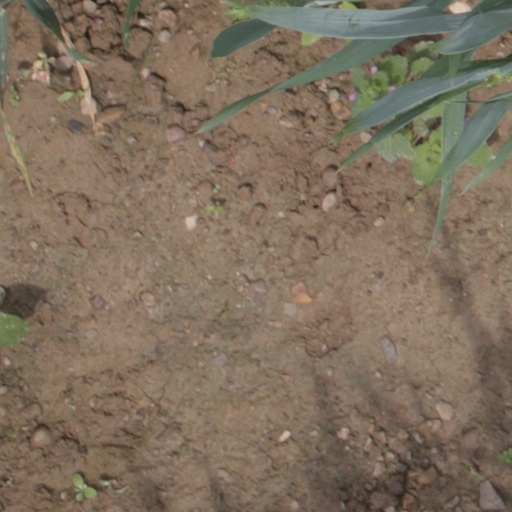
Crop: wheat